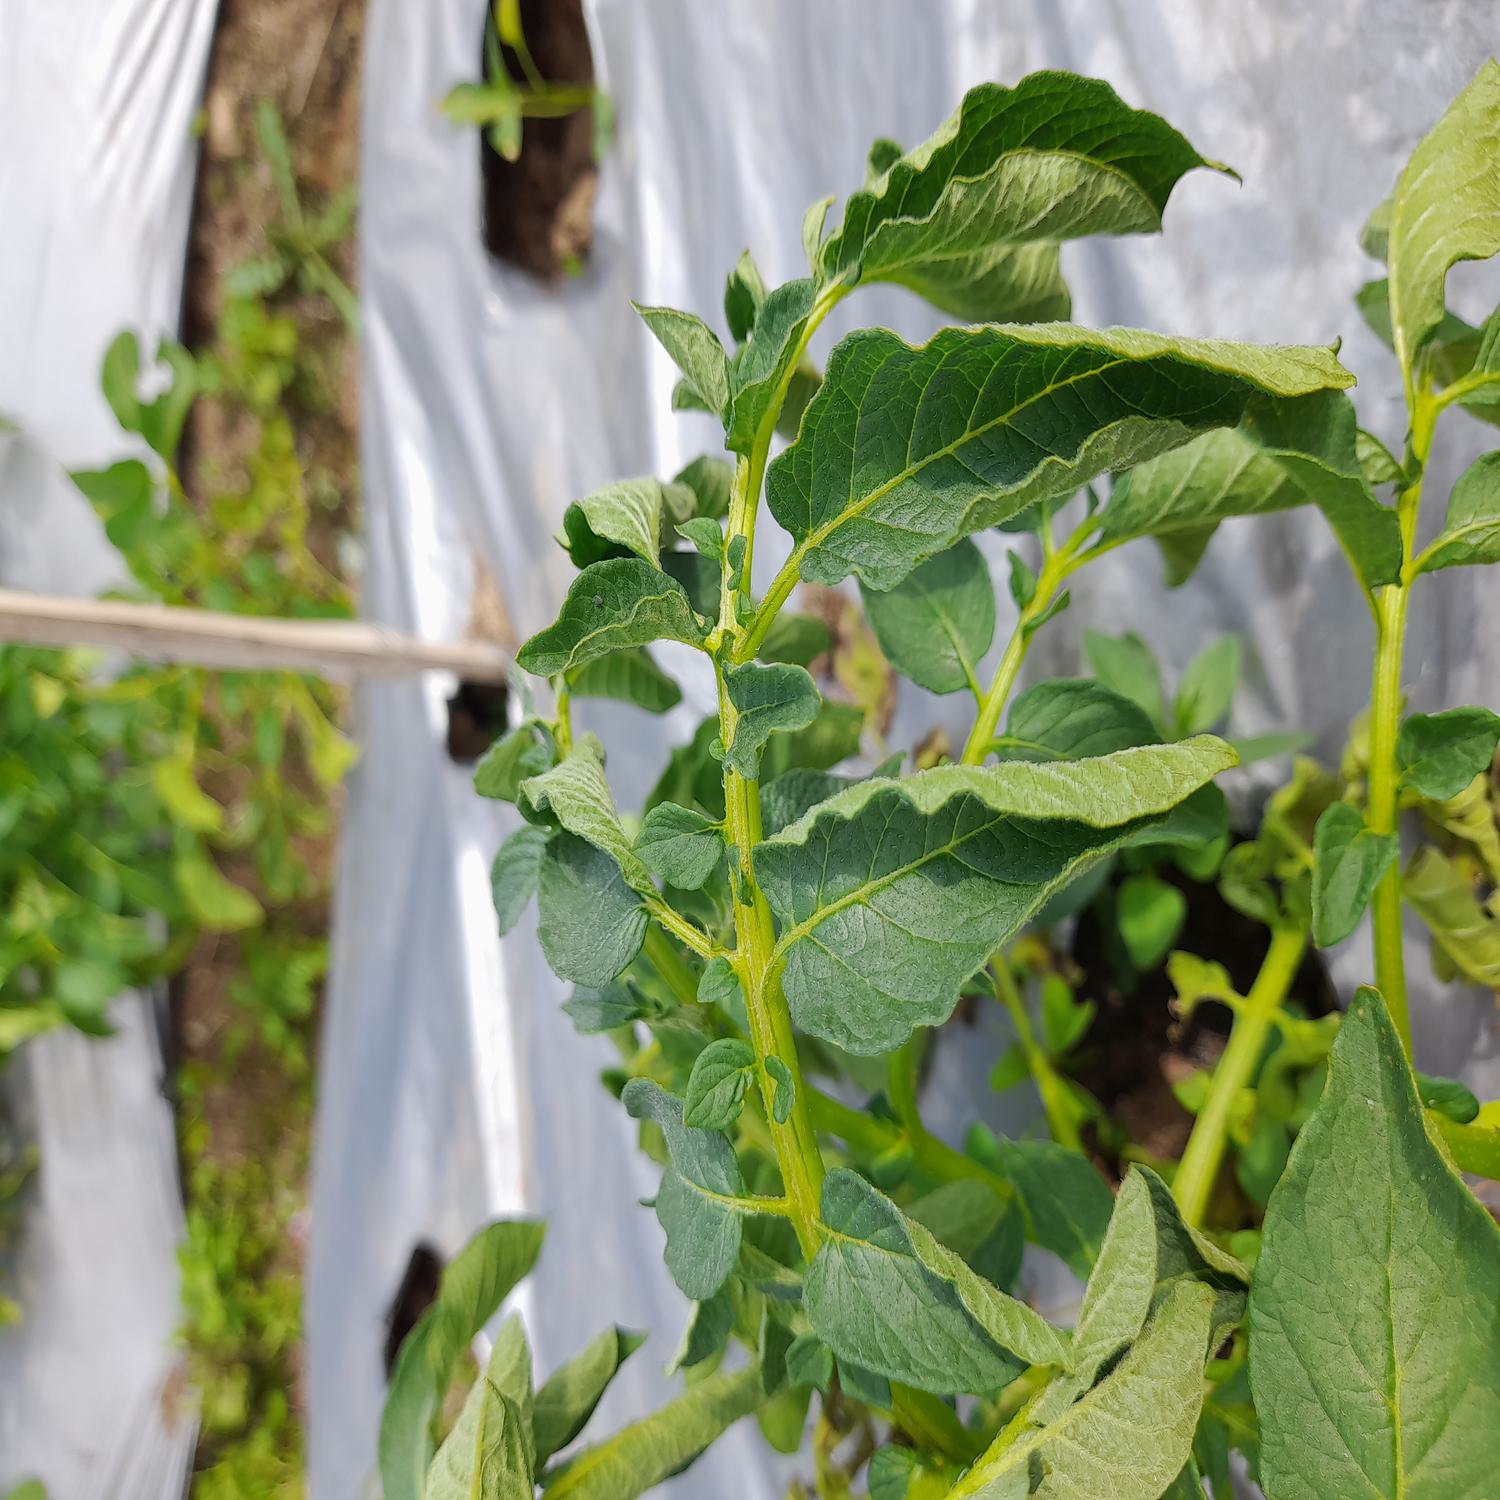
Label: Bacteria